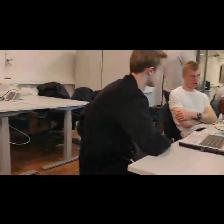
Label: Human